Seaside Village Historic District

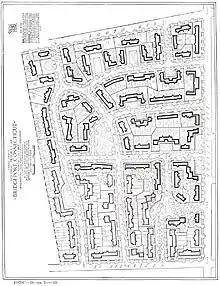
Original Plans for Seaside Village 1919 U.S. Housing Vol. 2

Chicken wire fences separated the backyards. Heating was from a coal stove in the kitchen.The pantry was designed to hold an ice box that could be drained onto the ground underneath.